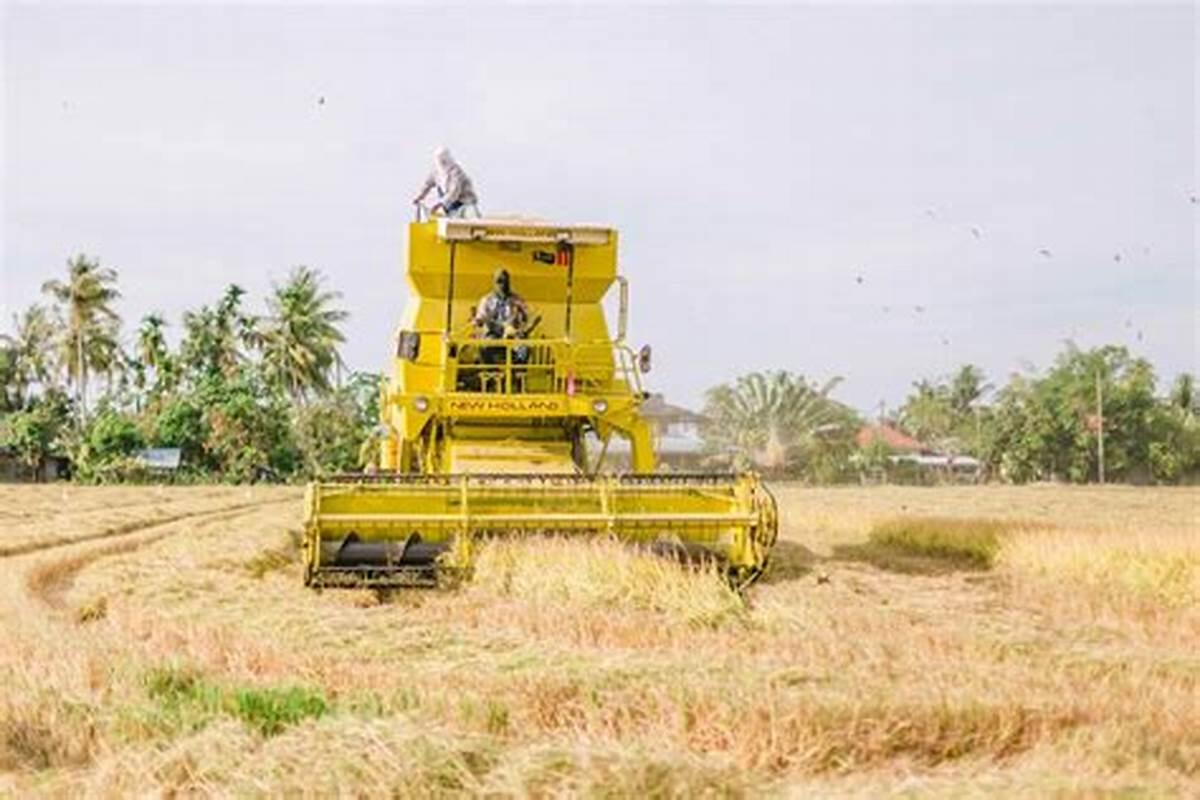
Mashine kubwa ya manjano aina ya [cs]new orland[cs] inavuna mpunga kwenye shamba kubwa. Majani ya mpunga yaiyokauka yametapakaa chini, yakionyesha kuwa mavuna yanafanyika. Mtu mmoja anayeendesha mashine na mwingine amekaa juu kabisa ya mashine hiyo akiangalia mchakato. Nyuma miti ya minazi inaonekana ikisimama mirefu na nyumba chache zimejengwa mbali kidogo.